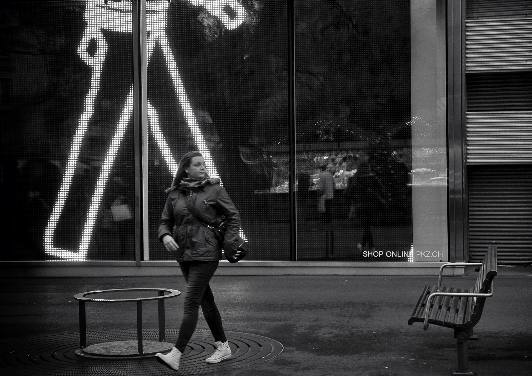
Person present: Yes